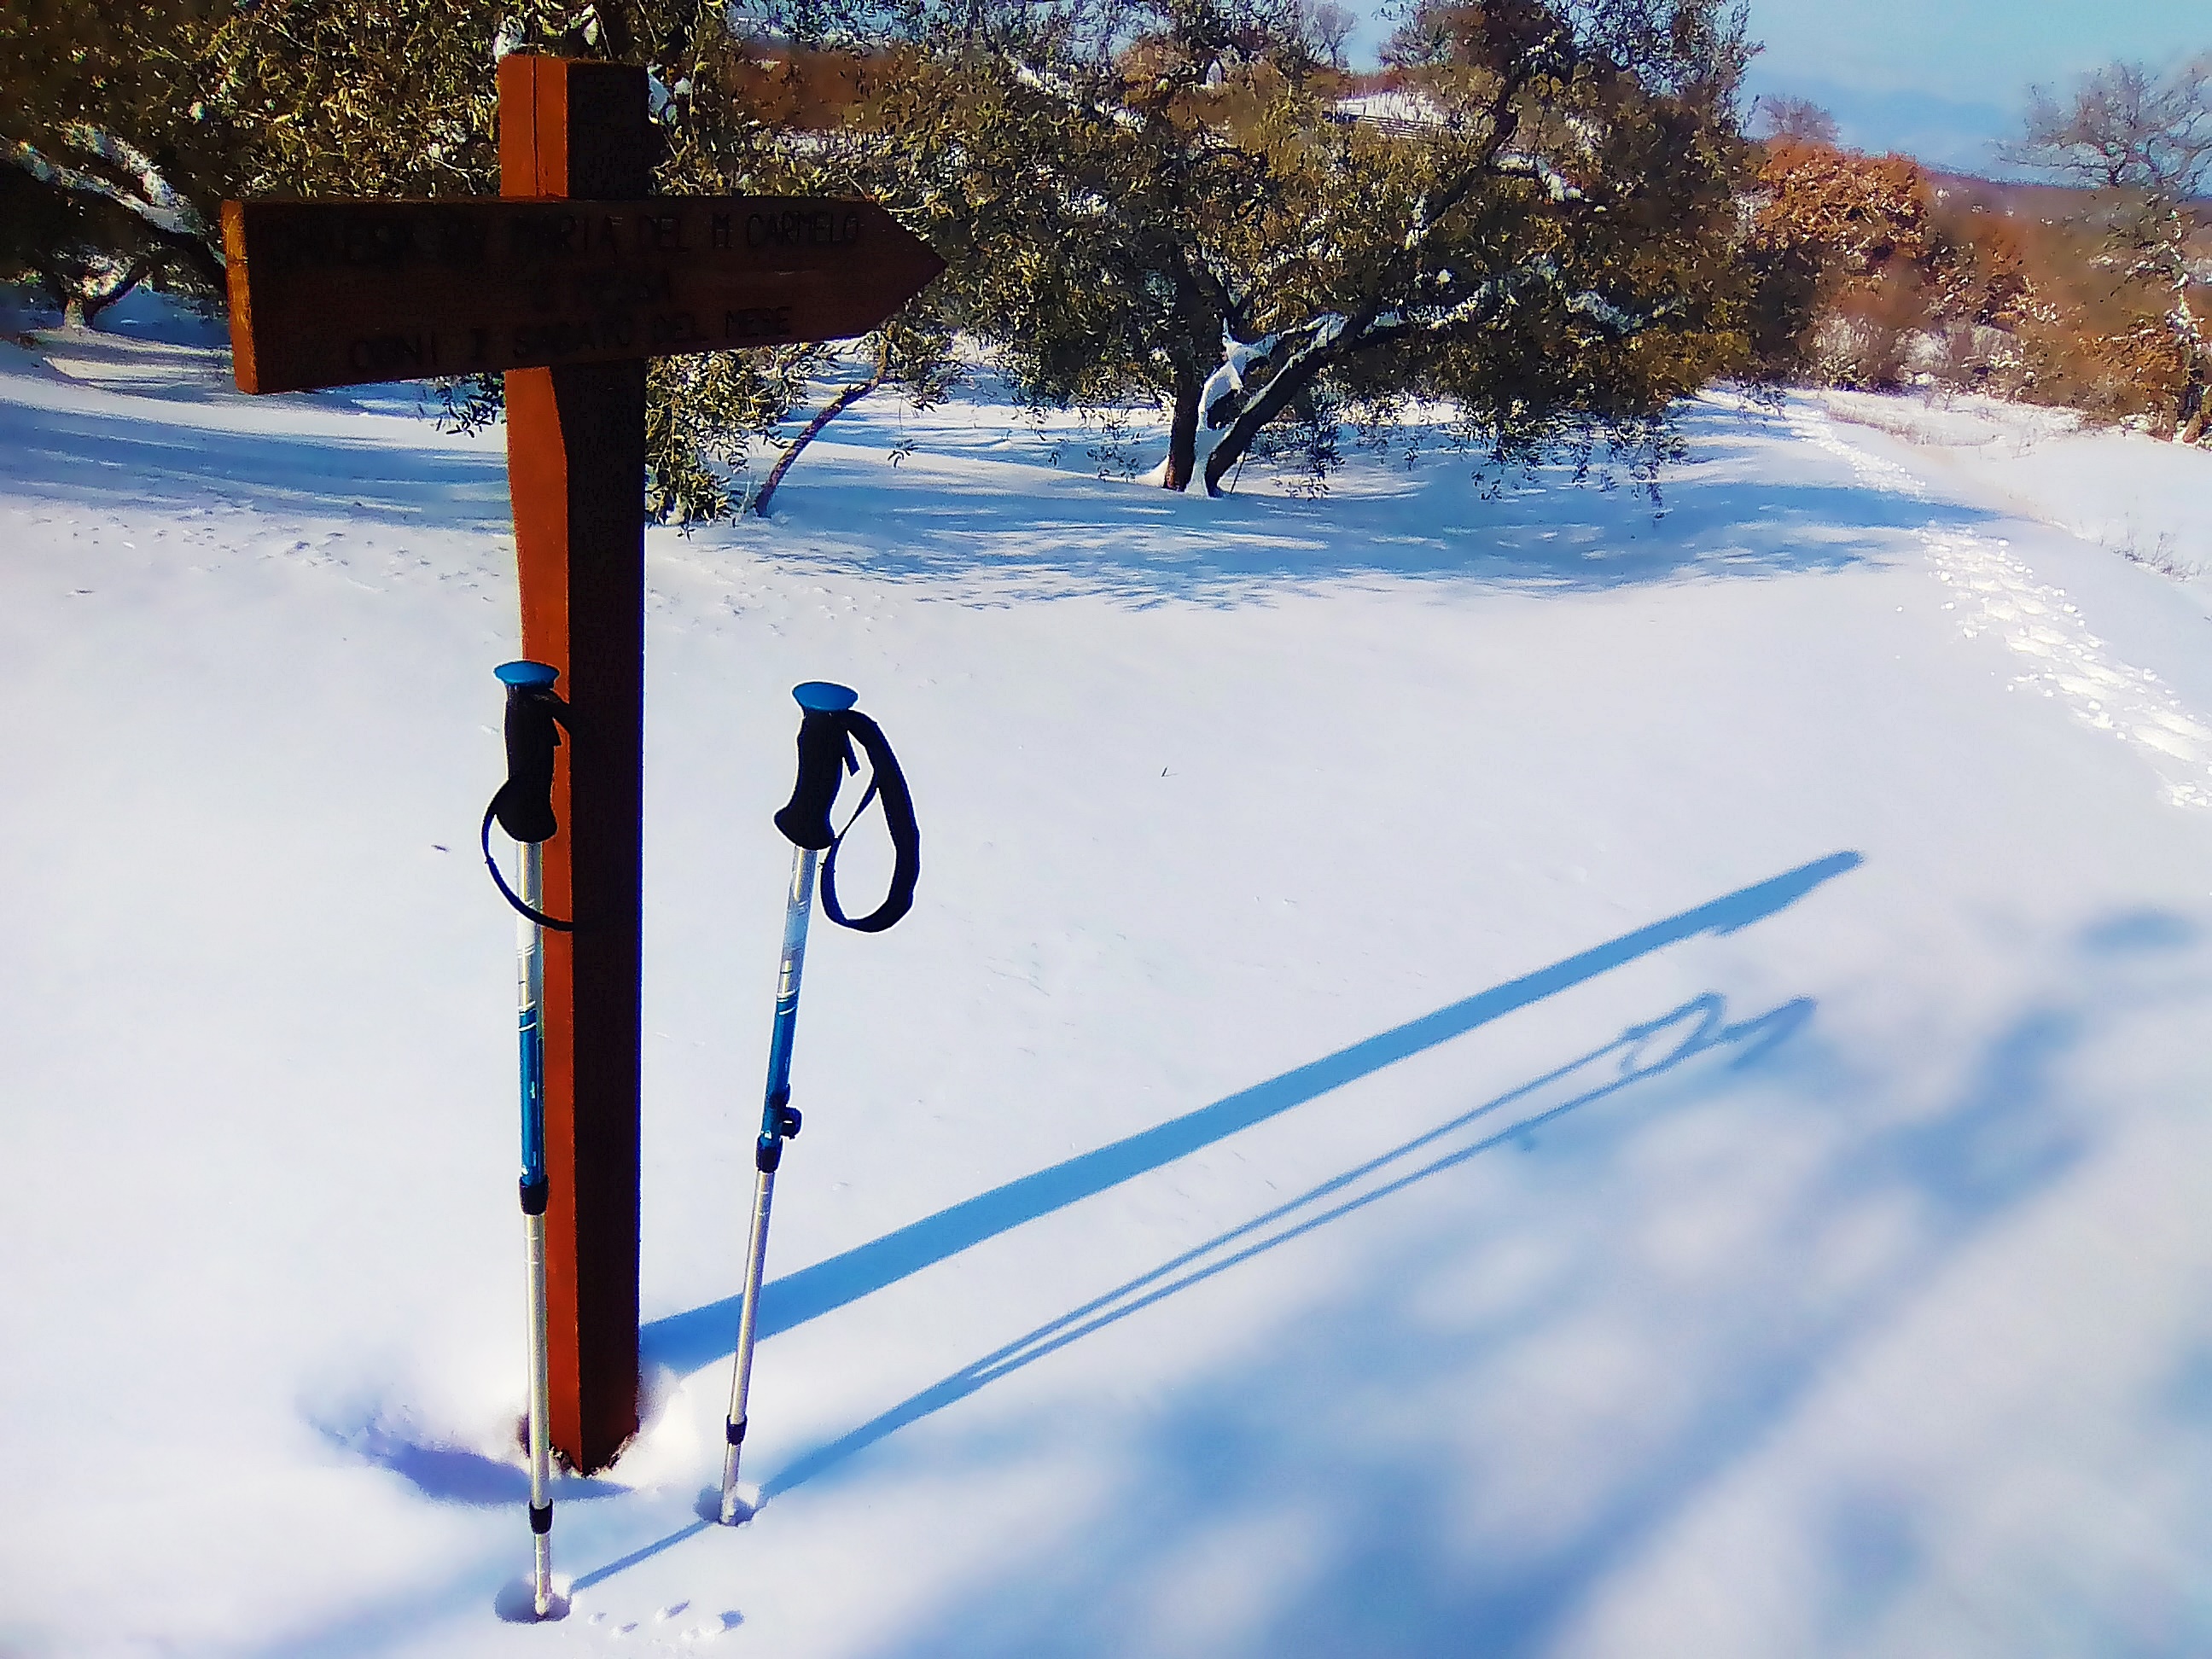
snow, winter, sky, ski pole, freezing, cross, tree, religious item, sign, symbol, geological phenomenon, slope, cloud, recreation, signage, ice